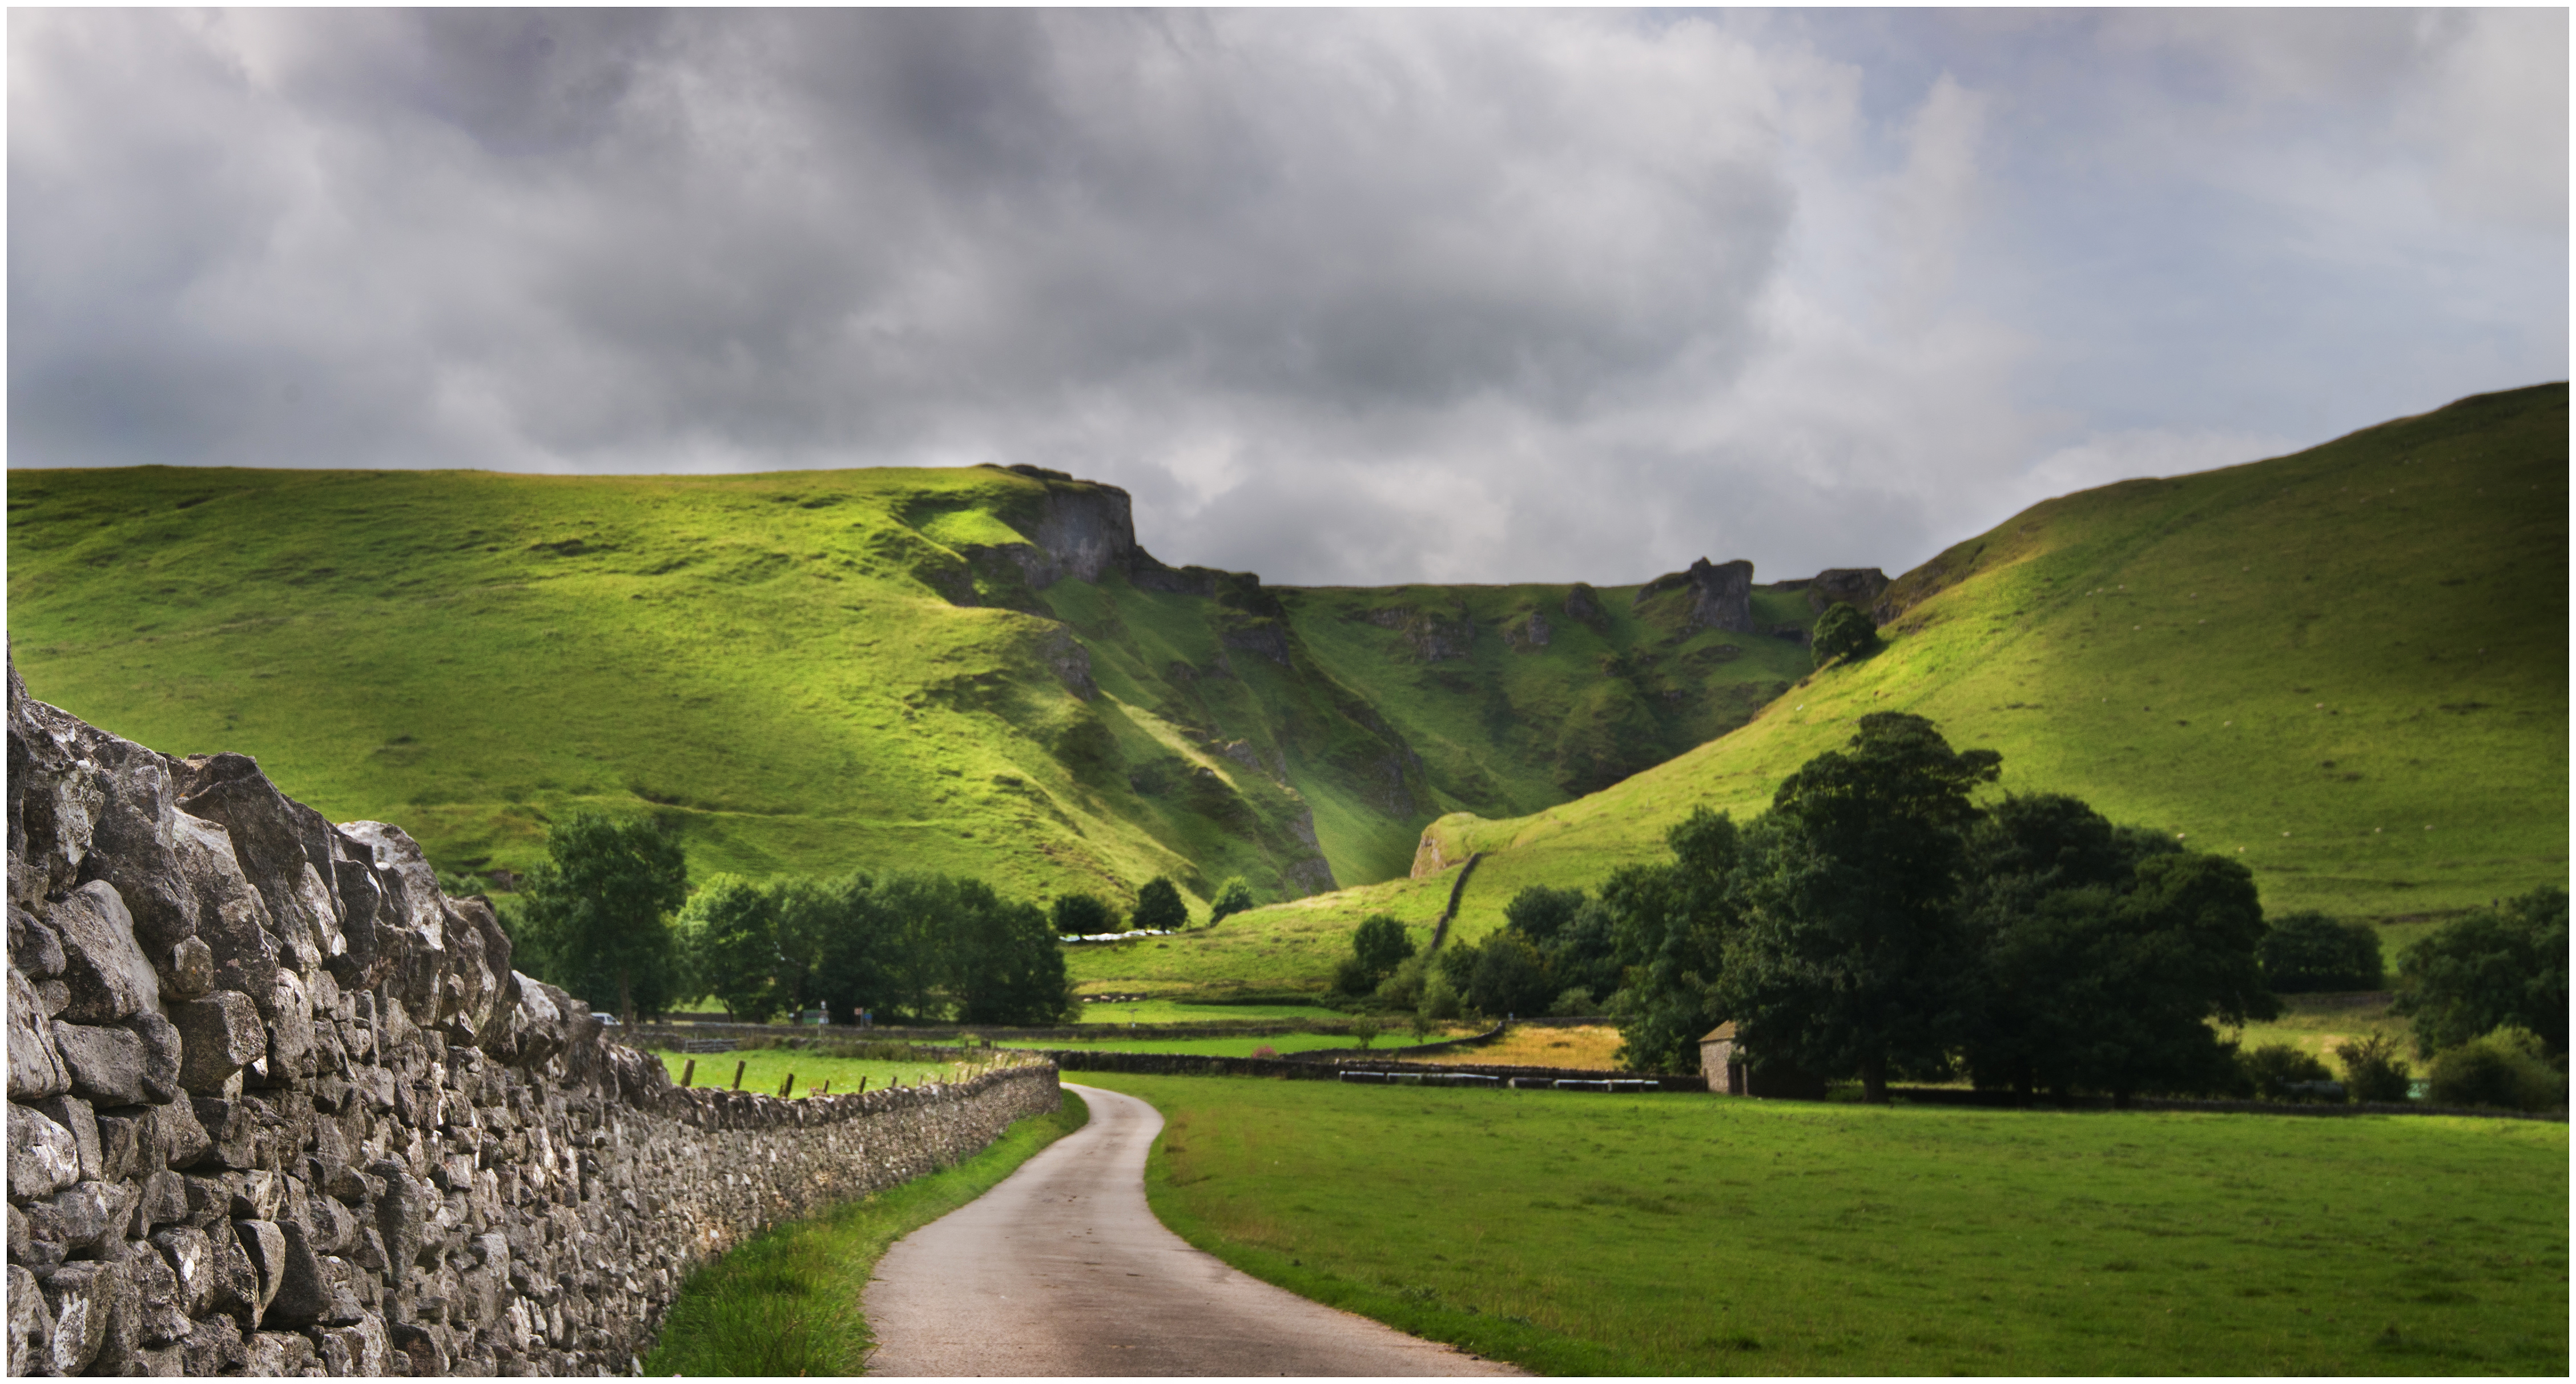
landscape, nature, grass, mountain, cloud, sky, sunshine, sun, road, meadow, hill, moody, peak, wall, valley, mountain range, stone, dark, green, park, terrain, plain, uk, nationalpark, hills, national, yorkshire, grey, district, fields, grassland, badlands, plateau, pass, sunbeam, rural area, mountians, mountainous landforms